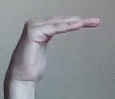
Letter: haa